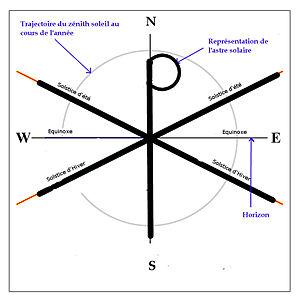
Chrisme / Géométrie Sacrée/ Soleil de Louxor
In hoc signo vinces est une locution latine traduite du grec ancien « ἐν τούτῳ νίκα », qui peut se traduire ainsi : « Par ce signe, tu vaincras ».